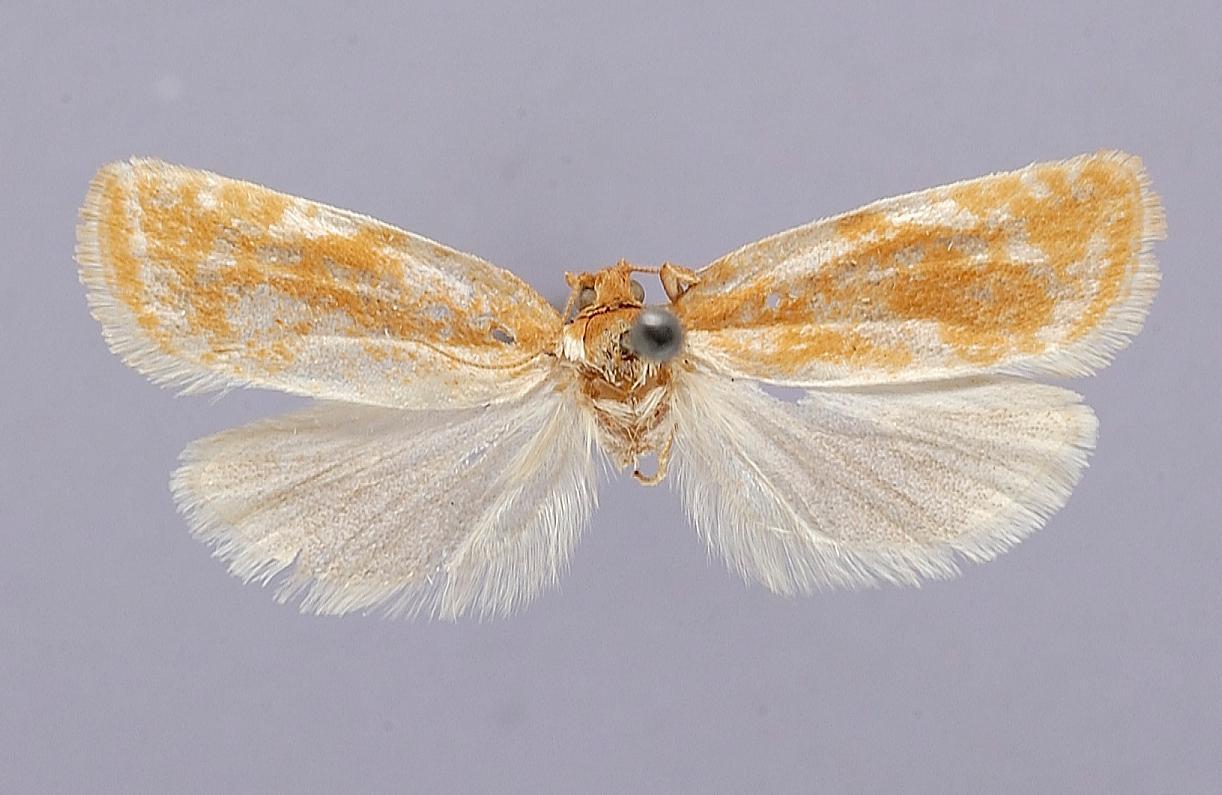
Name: Choristoneura lambertiana ponderosana
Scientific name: Choristoneura lambertiana ponderosana Obraztsov, 1962
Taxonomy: Animalia, Arthropoda, Insecta, Lepidoptera, Tortricidae
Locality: Sugarloaf, Colorado, United States
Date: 7 Aug 1937